Society for Creative Anachronism

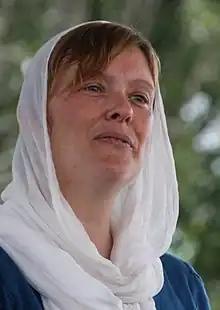
Heather Dale singing at an SCA event

The SCA holds its own events as a non-profit education organization for the benefit of SCA members and their guests. This is unlike most Renaissance fairs, which are open to the public and held mainly as entertainment for profit. Another noticeable difference is that SCA events are historically earlier than most Renaissance fairs. Each kingdom in the SCA runs its own schedule of events, which are announced in their kingdom newsletters (and usually posted on the kingdom website), but some of the largest SCA-sanctioned events, often called "wars", attract members from many kingdoms. Pennsic War, fought annually between the East Kingdom and Middle Kingdom, is the biggest event in the SCA. Likewise, Estrella War was held for over thirty years, mainly between two large regional SCA groups: the Kingdom of Atenveldt and the Kingdom of the Outlands. Most Estrella Wars were held near Phoenix, Arizona in late February and last around 7–9 days. Several thousand people attended each year, some from as far as Sweden, Germany, France, Italy, Greece, and Australia. On July 13, 2021 it was announced that Estrella War was cancelled permanently. Other annual SCA wars include Gulf Wars in Gleann Abhann (formerly Meridies), Great Western War in Caid, War of the Lillies in Calontir and others. Other annual or semi-annual Kingdom-level events held analogously by most or all SCA kingdoms include Crown Tournament, Coronation, Kingdom Arts and Sciences competition and Queen's Prize. Additionally, most baronies in the SCA have their own traditional annual events such as Baronial Arts and Sciences competition, a championship tournament, and often a Yule or Twelfth Night feast. Various SCA groups also sometimes host collegia or symposia, where members gather for classes on various medieval arts and sciences and other SCA-related topics.